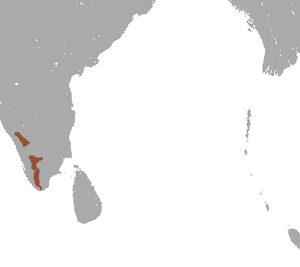
Le Semnopithèque du Nilgiri ou Langur du Nilgiri est une espèce de singe de la famille des Cercopithecidae. Ce semnopithèque est une espèce vulnérable originaire du sud ouest de l'Inde.